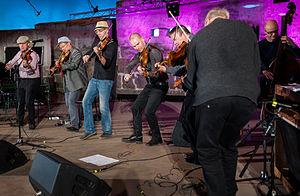
JPP est un groupe de musiciens folk finlandais, principalement des violonistes, venant de la ville de Kaustinen. Le nom à l'origine était Järvelän Pikkupelimannit - les petits violonistes de Järvelä en français - mais aujourd'hui le groupe n'utilise plus que l'acronyme JPP.